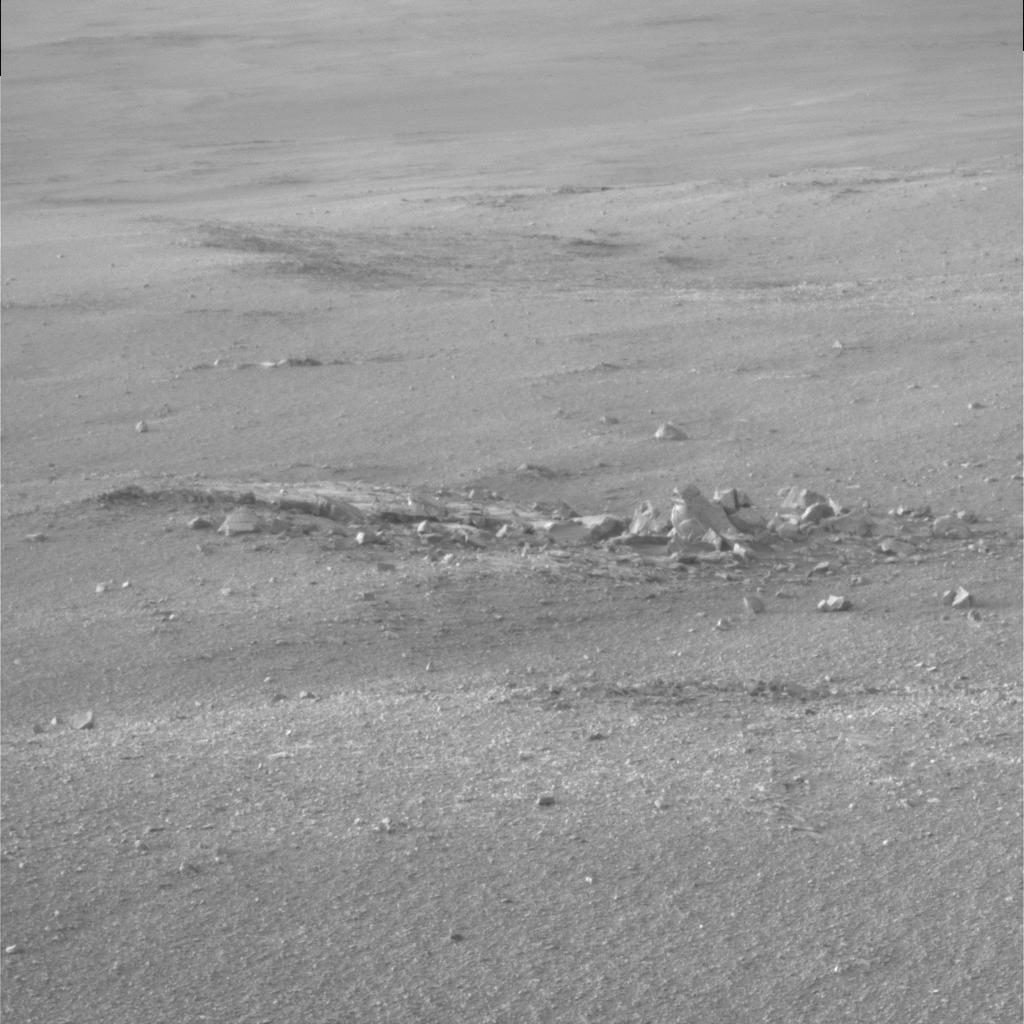
Surface features visible: Rock Outcrops, Float Rocks, Clasts, Dunes/Ripples, Soil, Nearby Surface